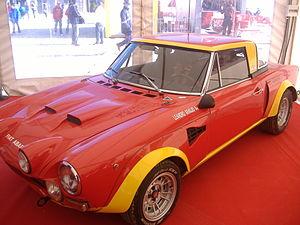
Le Rallye de Grande-Bretagne 1975, disputé du 22 au 26 novembre 1975, est la trente-et-unième manche du championnat du monde des rallyes courue depuis 1973 et la dixième et dernière manche du championnat du monde des rallyes 1975.
Le Rallye du Maroc 1975, disputé du 24 au 28 juin 1975, est la vingt-sixième manche du championnat du monde des rallyes courue depuis 1973, et la cinquième manche du championnat du monde des rallyes 1975.
Le Rallye Press on Regardless 1974, disputé du 30 octobre au 3 novembre 1974, est la dix-neuvième manche du championnat du monde des rallyes courue depuis 1973 et la sixième manche du championnat 1974.
Le Rallye du Portugal 1975, disputé du 18 au 21 juillet 1975, est la vingt-septième manche du championnat du monde des rallyes courue depuis 1973, et la sixième manche du championnat du monde des rallyes 1975.
Le Rallye du Portugal 1974, disputé du 20 au 23 mars 1974, est la quatorzième manche du championnat du monde des rallyes courue depuis 1973 et la première manche du championnat 1974.
Le Rallye de Suède 1975, disputé du 13 au 16 février 1975, est la vingt-troisième manche du championnat du monde des rallyes courue depuis 1973, et la deuxième manche du championnat du monde des rallyes 1975.
Le Rallye Monte-Carlo 1975, disputé du 15 au 24 janvier 1975, est la vingt-deuxième manche du championnat du monde des rallyes courue depuis 1973, et la première manche du championnat du monde des rallyes 1975.
Le Rallye Safari 1974, disputé du 11 au 15 avril 1974, est la quinzième manche du championnat du monde des rallyes courue depuis 1973 et la seconde manche du championnat 1974.
Le Tour de Corse 1974, disputé du 30 novembre au 1ᵉʳ décembre 1974, est la vingt-et-unième manche du championnat du monde des rallyes courue depuis 1973, la huitième et dernière manche du championnat du monde des rallyes 1974. C'est également l'avant-dernière épreuve du championnat de France des rallyes.